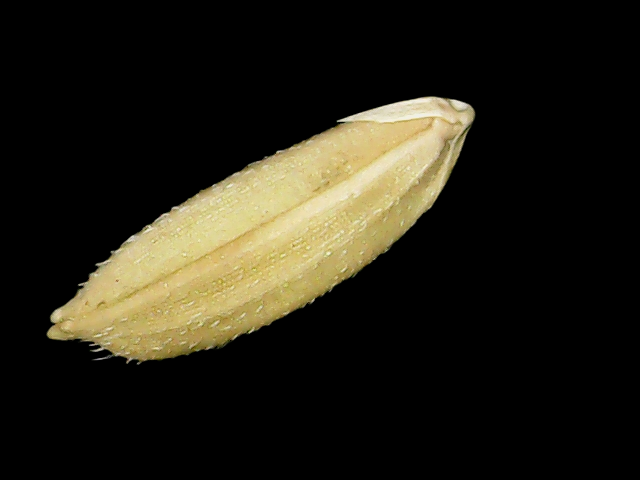
Rice variety: Bd30